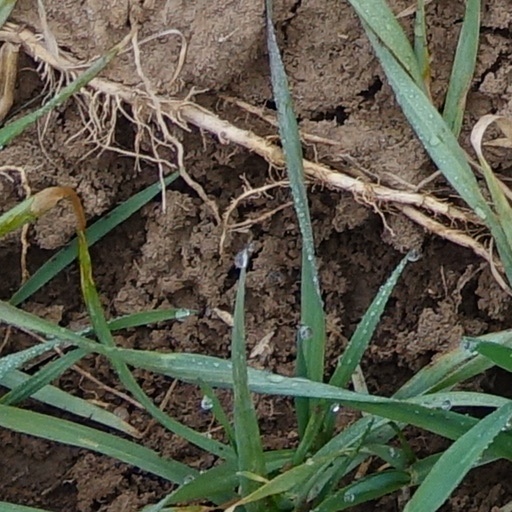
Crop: wheat